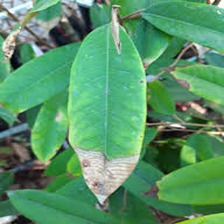
Label: anthracnose_disease